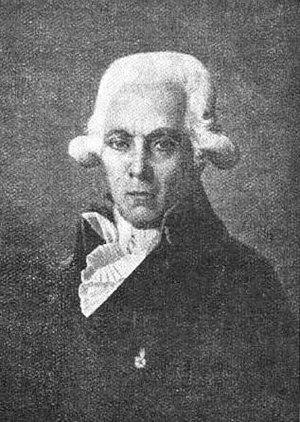
Alexis Larrey, chirurgien-Major à l’Hôpital la Grave de Toulouse , docteur de l'école de médecine, en 1793.
L’hôpital Larrey est un établissement public de santé situé en France à Toulouse Haute-Garonne. Il fait partie du centre hospitalier universitaire de Toulouse.
Alexis Larrey, né le 26 décembre 1750 à Beaudéan et mort le 17 décembre 1827 à Toulouse, est un chirurgien français.